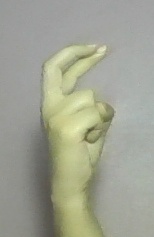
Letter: zay